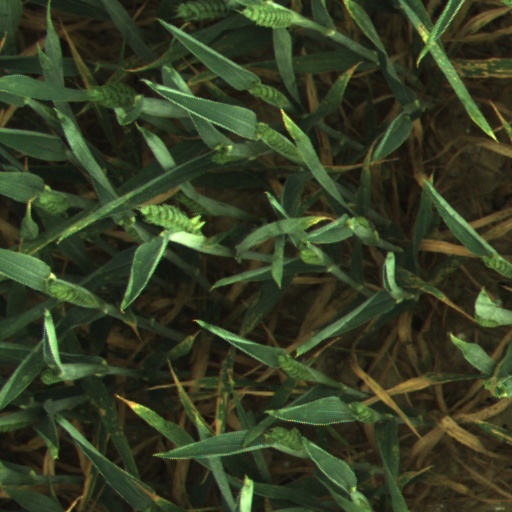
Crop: wheat